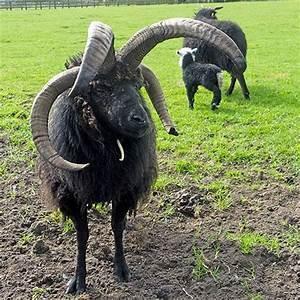
sheep